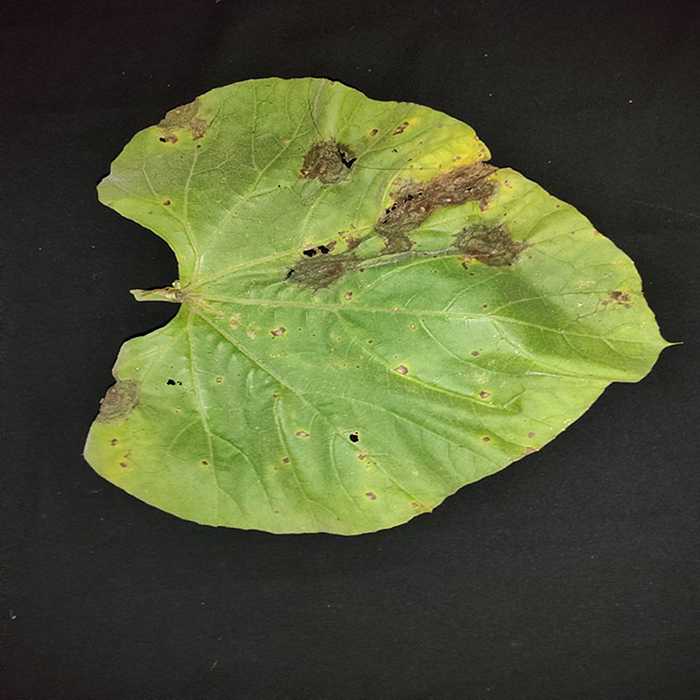
Plant: Bottle gourd
Label: Downey mildew